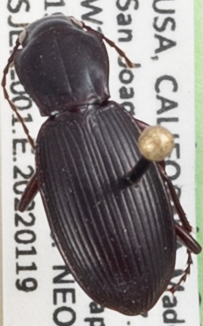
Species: Pterostichus panticulatus
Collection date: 2022-01-19
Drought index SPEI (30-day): -0.072
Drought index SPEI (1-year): -1.28
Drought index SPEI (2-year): -2.09